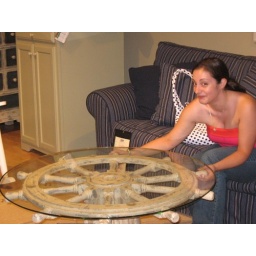
We all agreed that this table will one day be in my house (or box...depending on how life goes)